Sitakunda Upazila

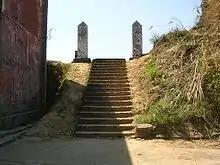
Entrance to Chandranath Temple

Sitakunda is a major site for pilgrimage in Bangladesh, as it features 280 mosques (including the Shah Mosque) 8 mazars (including Baro Awlias Mazar, Kalu Shah Mazar, Fakir Hat Mazar, Shahjahani Shah Mazar), 49 Hindu temples (including Labanakhya Mandir, Chandranath Mandir, Shambunath Mandir), 3 ashrams (including